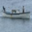
Label: ship